Merry company

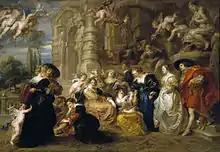
Peter Paul Rubens, "Garden of Love", 1630–35, the apotheosis of the outdoor courtly company

Flemish artists include David Vinckboons, who moved to the north as a young adult, Frans Francken II with his uncle Hieronymus I and brother Hieronymus II, Sebastian Vrancx, Louis de Caullery, all painting courtly scenes, often with small figures and much attention given to the architectural settings in or outside sumptuous palaces. Simon de Vos (1603–1676), painted smaller scenes closer to the Dutch style.